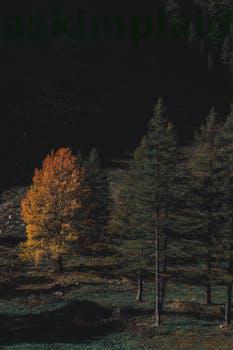
Label: Watermark